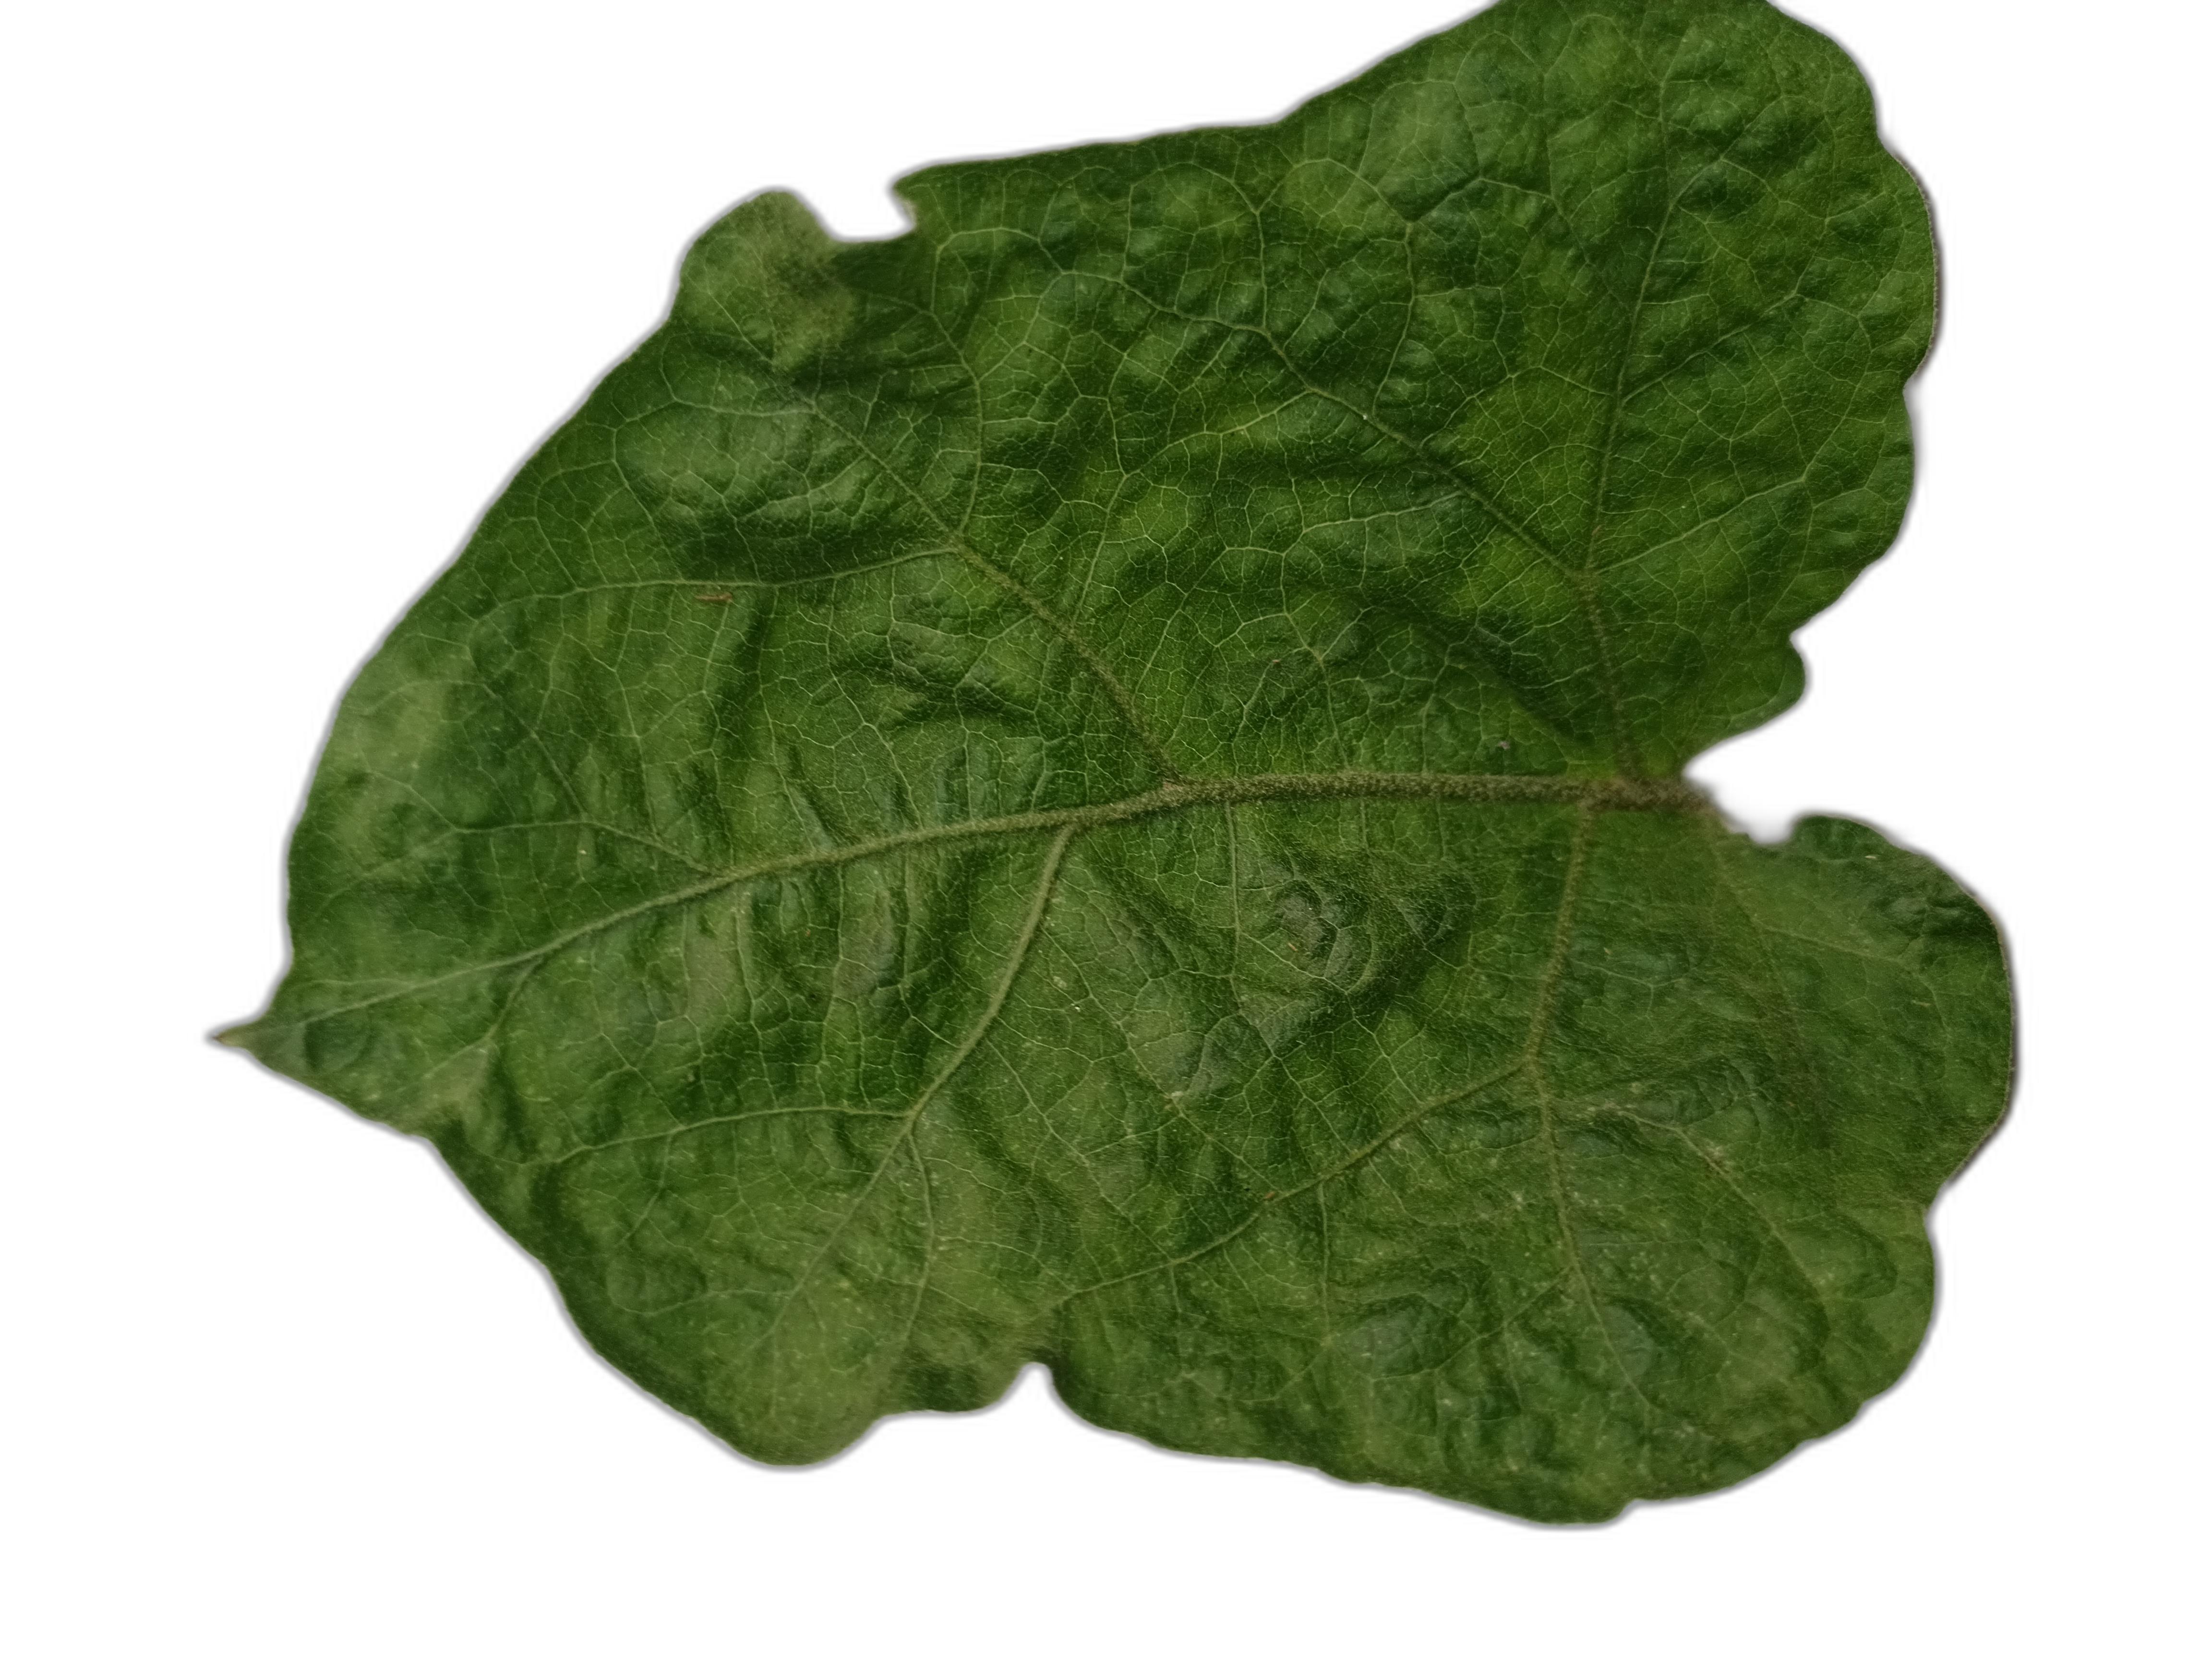
Label: Mosaic Virus Disease